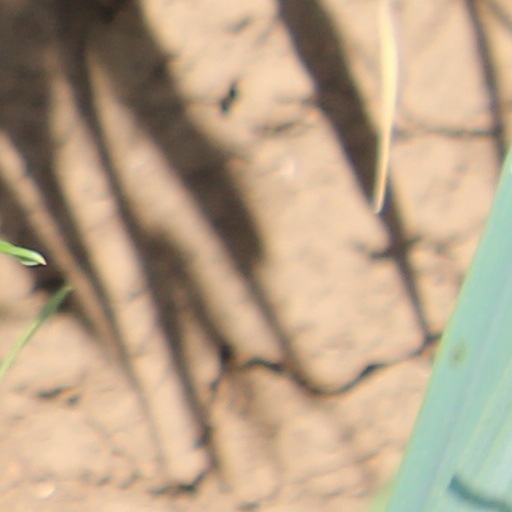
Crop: wheat